History of Knott's Berry Farm

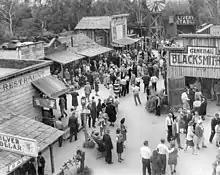
Ghost Town at Knott's Berry Farm in the 1940s.

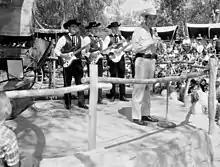
The Sheriff John Show entertains visitors to the Covered Wagon Camp in 1963.

The portrait artists at Knott's have a long history there. Claude Bell was a sculptor and artist at Knott's from 1947 through 1986. He created the well-known concrete figures sitting on benches, such as those that were modeled after Calico Saloon singer Cecelia Peterson and dancer Marilyn Schuler. Bell operated the Artist Studio, from 1951 to 1986. It continues to this day, with Kaman's Art Stoppes operating the concession. Artists execute portraits of guests in pastel in about 20 minutes. They can also work from printed photographs. The portrait artists are now at the north end of Camp Snoopy, near the Ferris wheel.